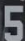
Number: 5